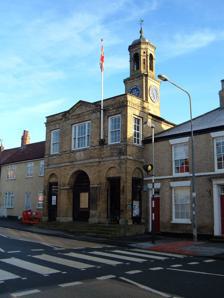
Building: South Cave Town Hall
Country: United Kingdom
Year built: 1796
Municipal building in South Cave, East Riding of Yorkshire, England South Cave Town Hall South Cave Town Hall Location Market Place, South Cave Coordinates 53°46′10″N 0°36′01″W / 53.7695°N 0.6004°W / 53.7695; -0.6004 Built 1796 Architectural style(s) Neoclassical style Listed Building – Grade II Official name Market Hall, Market Place Designated 7 February 1988 Reference no. 1203447 Shown in East Riding of Yorkshire South Cave Town Hall is a municipal building in the Market Place, South Cave , East Riding of Yorkshire , England. The building, which is the meeting place of South Cave Parish Council, is a Grade II listed building . History Roll of Honour on the external wall of the Town Hall The building was commissioned by a barrister at Lincoln's Inn , Henry Boldero Barnard, who had established his family home at Cave Castle, a property which had been built for him in 1787. Barnard decided to cement his place as the local lord of the manor by procuring a market hall for the parish of South Cave. The new building was designed in the neoclassical style , built in yellow brick with ashlar stone dressings and was completed in 1796. It was arcaded on the ground floor, so that markets could be held, with an assembly room on the first floor. The design involved a symmetrical main frontage with three bays facing onto the Market Place; the central bay, which slightly projected forward, featured a large opening on the ground floor with an oval cartouche above inscribed with the words "Erected in the year 1796". There was a central three-part sash window with glazing bars on the first floor and, at roof level, a dentiled pediment with a cartouche, containing a floral motif, in the tympanum . The outer bays contained narrower openings on the ground floor, sash windows on the first floor and a dentilled cornice above. Internally, the principal room was the assembly hall on the first floor which was initially used as a room for collecting rents. The assembly room on the first floor of the building, which at the time was referred to as the "Market Cross Hall", was also used as a classroom for the local school which became known as "the Cross School", recalling the name of the building. The rear of the building was fitted out so that it could be used as a home by the schoolmaster and his family. In 1804, the Yorkshire diarist, Robert Sharp, was appointed schoolmaster and he often referred to the building and the school in his diaries. A central bell tower , which was surmounted by an octagonal belfry , a Baroque style dome and a weather vane , was installed in the centre of the roof in 1897. The bell tower contained a clock, designed and manufactured by Potts of Leeds , which displayed clock faces on the back and the sides and a large circular plaque on the front; the plaque recorded the fact that the bell tower was commissioned to commemorate the Diamond Jubilee of Queen Victoria . South Cave Parish Council, which was formed in 1896, first used the market hall as its meeting place from 1906. After the First World War , a roll of honour was installed on the front of the town hall to commemorate the service of local people who had taken part in the war. In 1935, as part of events intended to commemorate the Silver Jubilee of George V , the original faces of the clock were replaced with illuminated dials, the lighting for which was financed by public subscription . A programme of refurbishment works was undertaken at the town hall in 2010: the works involved enclosing the openings on the ground floor with glass, as well as relocating the roll of honour from the front of the building to the south side of the building. References